2017–18 Ranji Trophy

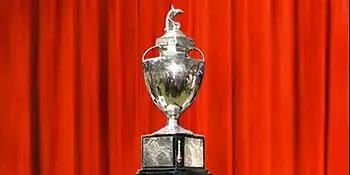
The Ranji Trophy, awarded to the winners

The 2017–18 Ranji Trophy was the 84th season of the Ranji Trophy, the premier first-class cricket tournament that took place in India between October 2017 and January 2018. Vidarbha won the tournament, beating Delhi by 9 wickets in the final, to win their first Ranji Trophy title. Vidarbha made their Ranji Trophy debut in the 1957–58 season, making it the third-longest wait before a team won their maiden title. Vidarbha's captain, Faiz Fazal, said that "winning the Ranji Trophy has been the biggest achievement in my career".